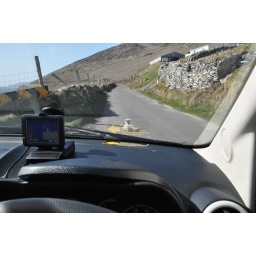
Looking out the windshield of our car at the lambs blocking the road along the Dingle Peninsula in Ireland